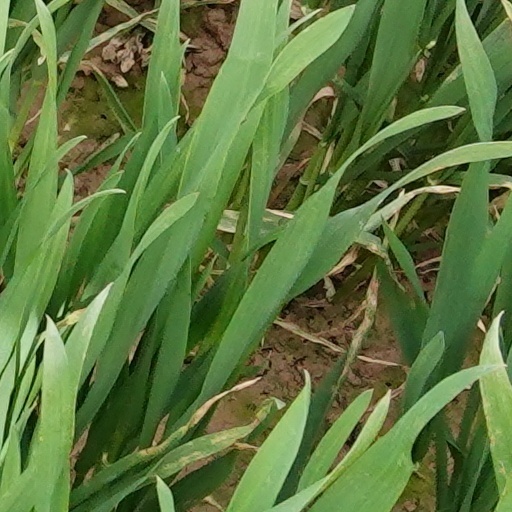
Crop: wheat